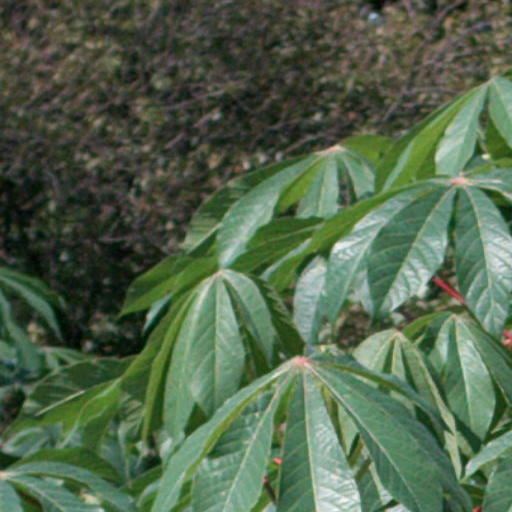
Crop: cassava